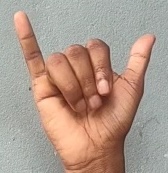
ASL sign: Y